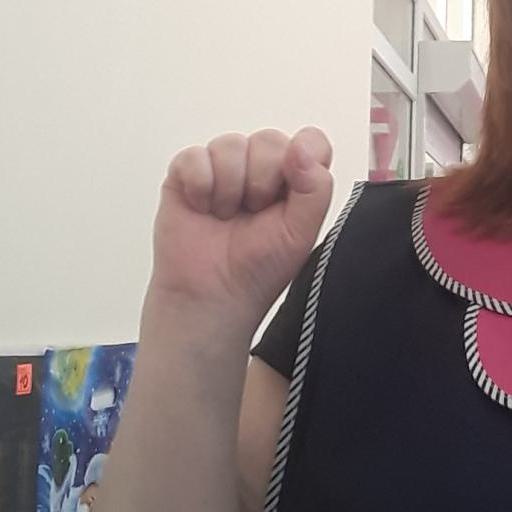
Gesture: fist